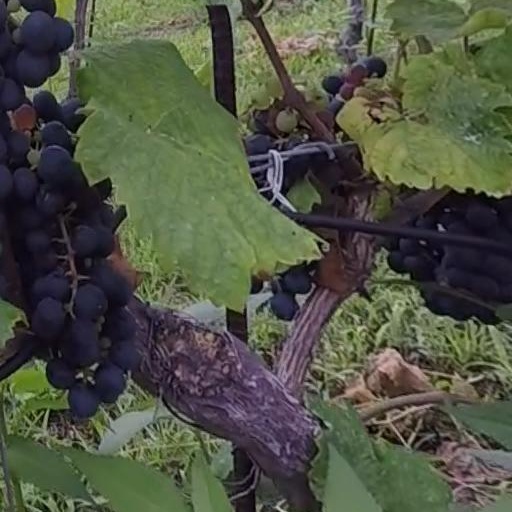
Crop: grape